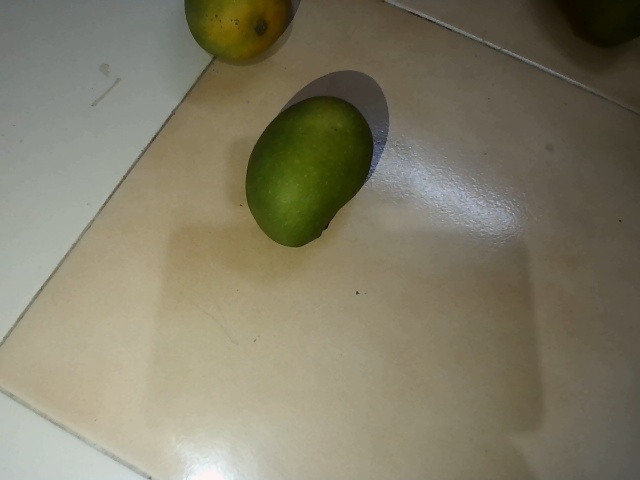
Label: Raw_Mango